Gerben Kuypers

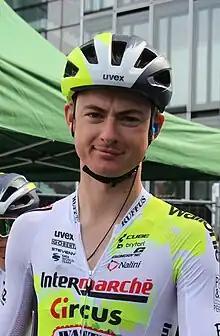
Kuypers, Rund um Köln, 2023

Gerben Kuypers (born 1 February 2000) is a Belgian cyclist, who currently rides for UCI WorldTeam . He finished sixth in the elite race at the 2023 UCI Cyclo-cross World Championships.